HMCS Stone Frigate

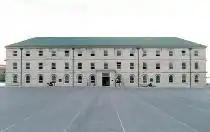
HMCS "Stone Frigate", Royal Military College of Canada

HMCS "Stone Frigate" is a dormitory of the Royal Military College of Canada in Kingston, Ontario. Built to be a naval storehouse, it was converted to its present use in 1876 on the establishment of the college.